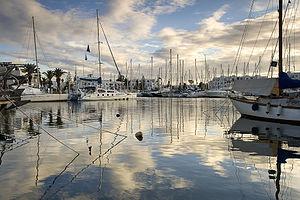
Le tourisme en Tunisie est l'un des secteurs importants de l'économie de la Tunisie et une source de devises pour le pays. Le tourisme a un effet d'entraînement sur d'autres secteurs économiques, tels que le transport, les communications, l'artisanat, le commerce et le bâtiment.